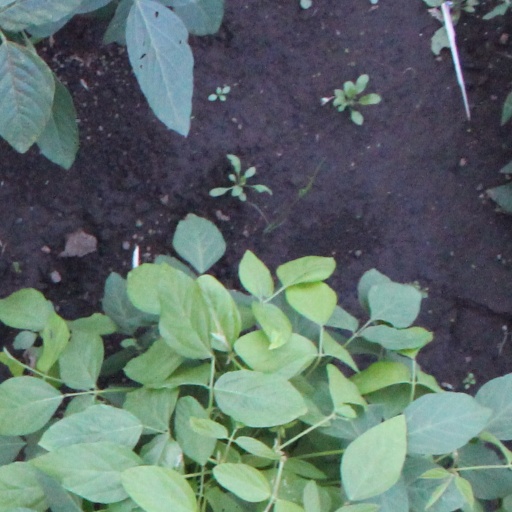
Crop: soybean